Surrey Street Market

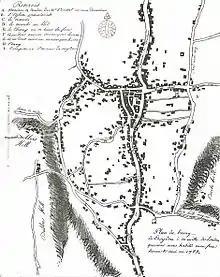
Jean-Baptiste Say's map of Croydon, 1785. The triangular medieval marketplace, bounded by Butcher Row (now Surrey Street) to the west and the High Street to the east, is already largely infilled with buildings.

Surrey Street Market (also known as Croydon Market) is a street market located in Surrey Street, Croydon, south London. Records of a market on the site date back to the 13th century.